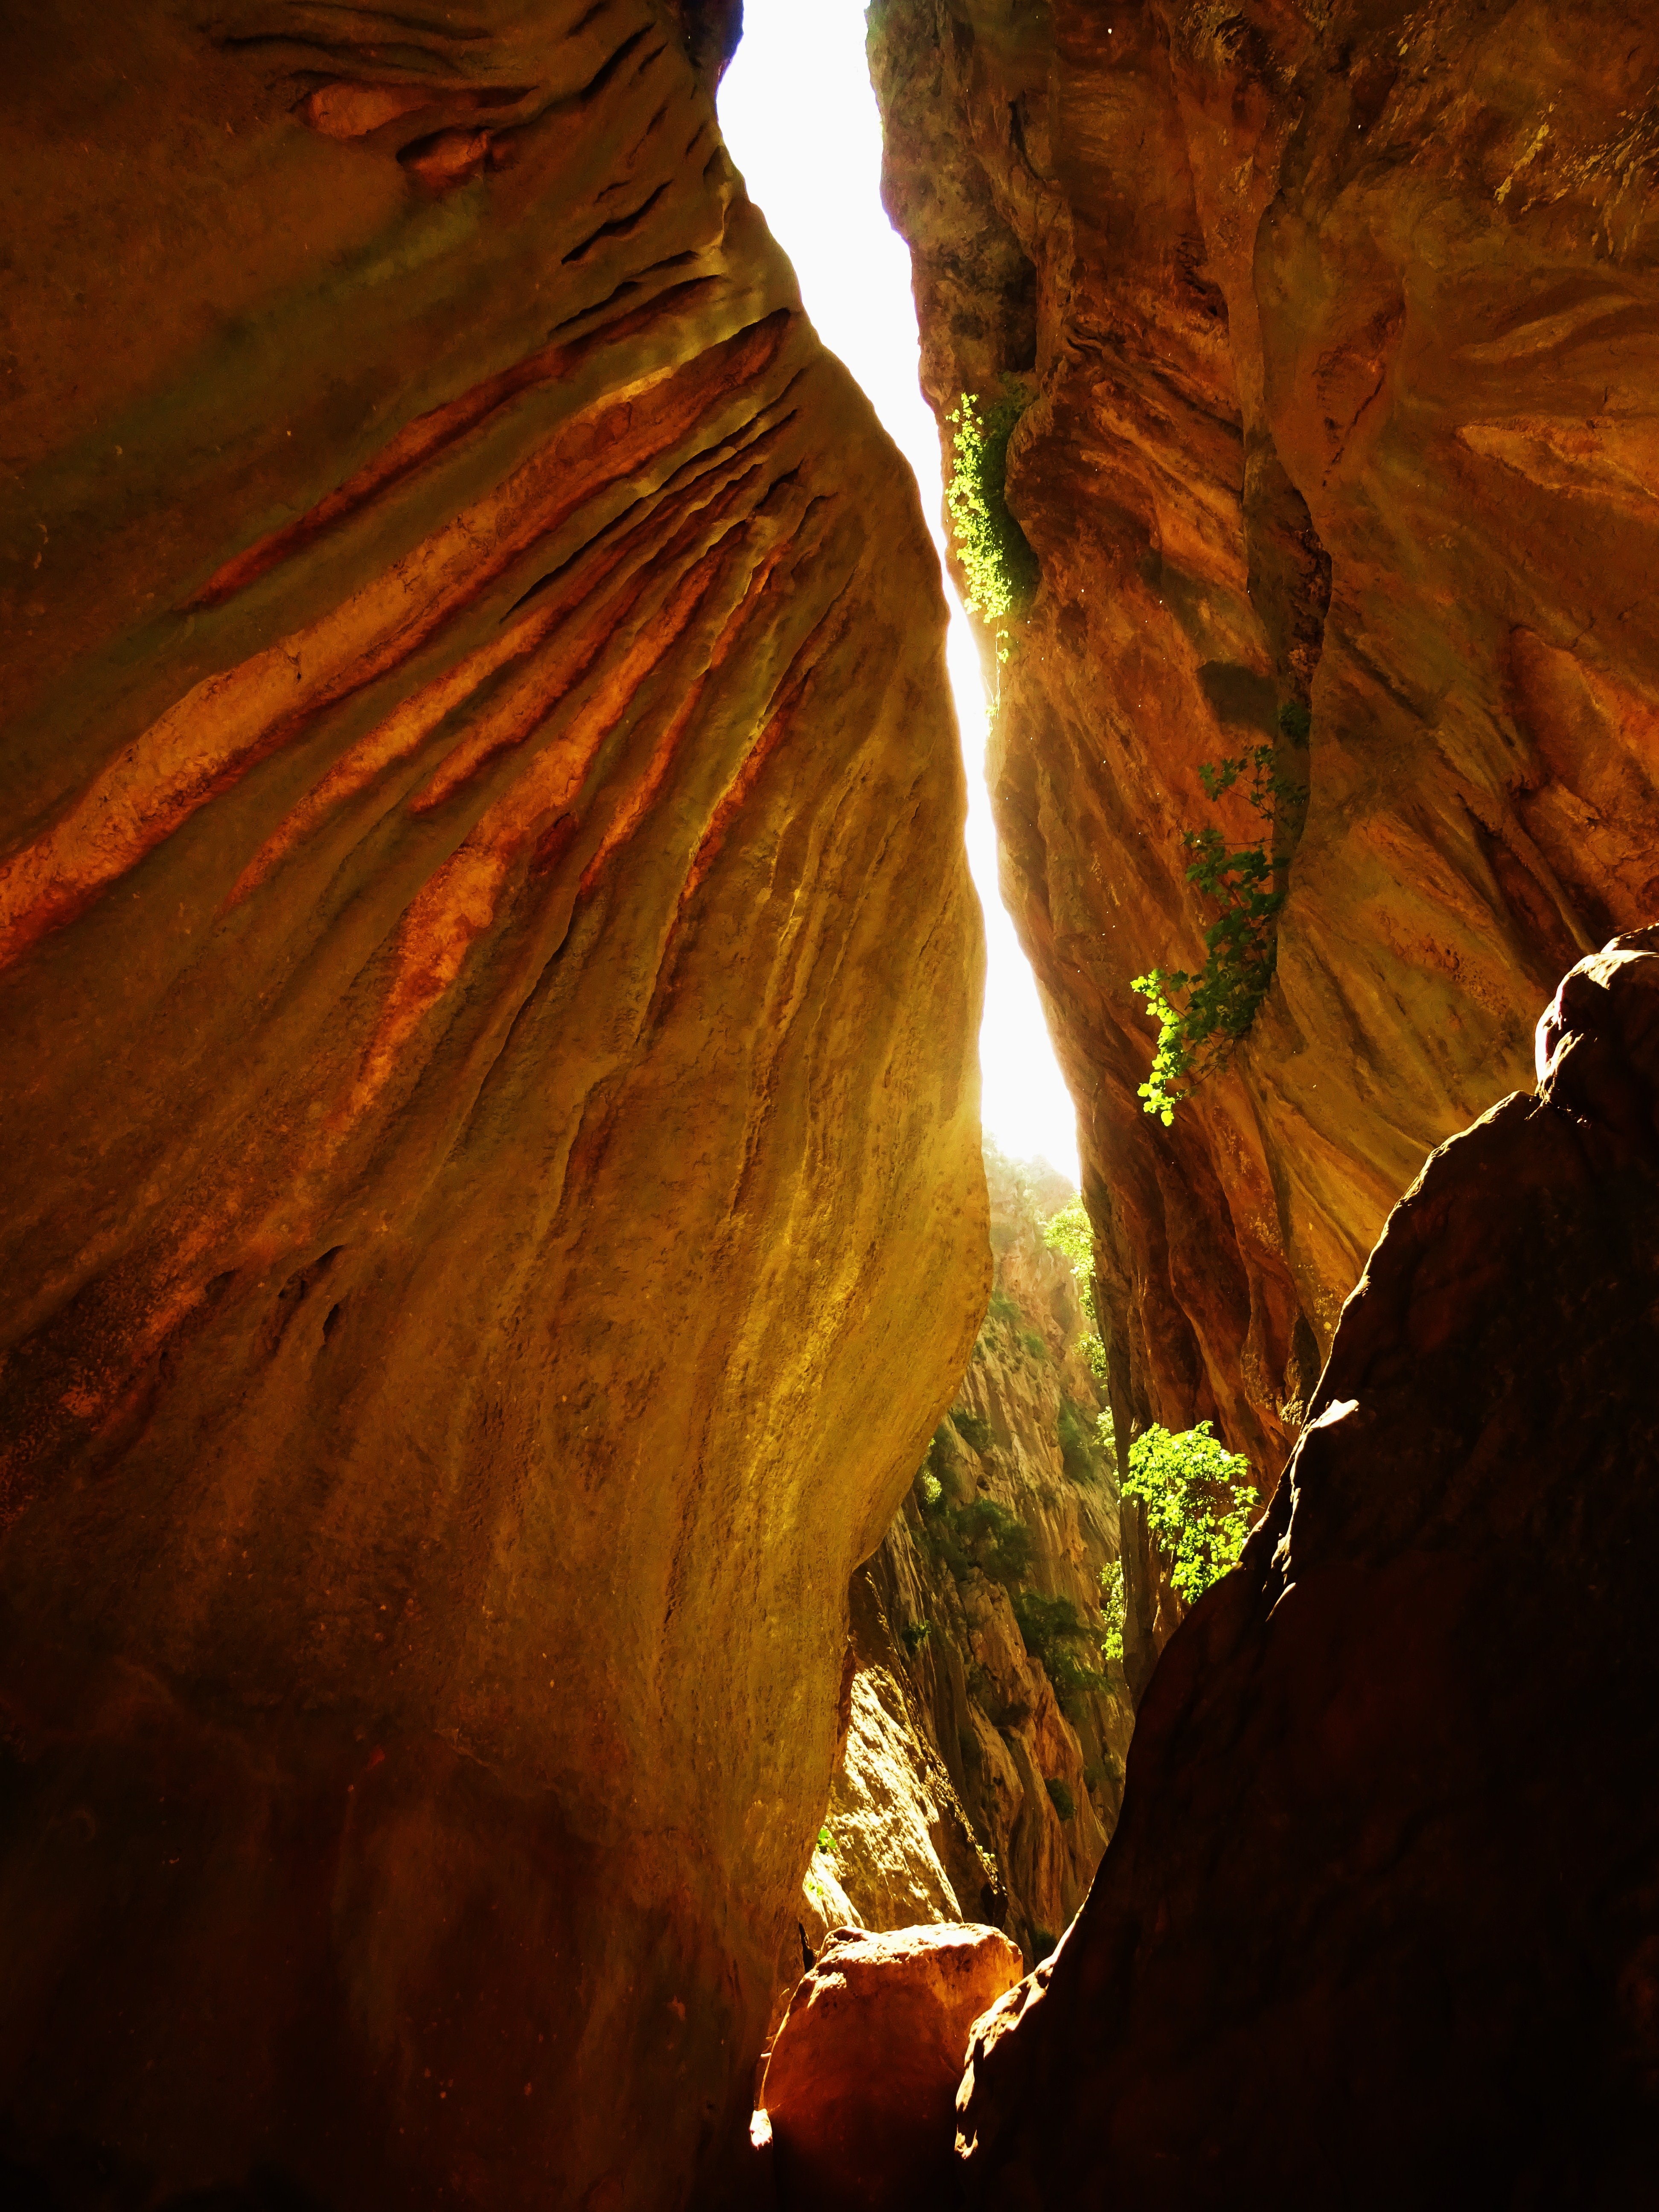
nature, formation, cave, gorge, canyon, crevice, caving, landform, geographical feature, pit cave